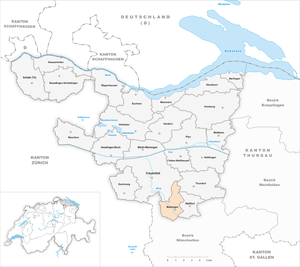
Matzingen est une commune suisse du canton de Thurgovie, située dans le district de Frauenfeld.